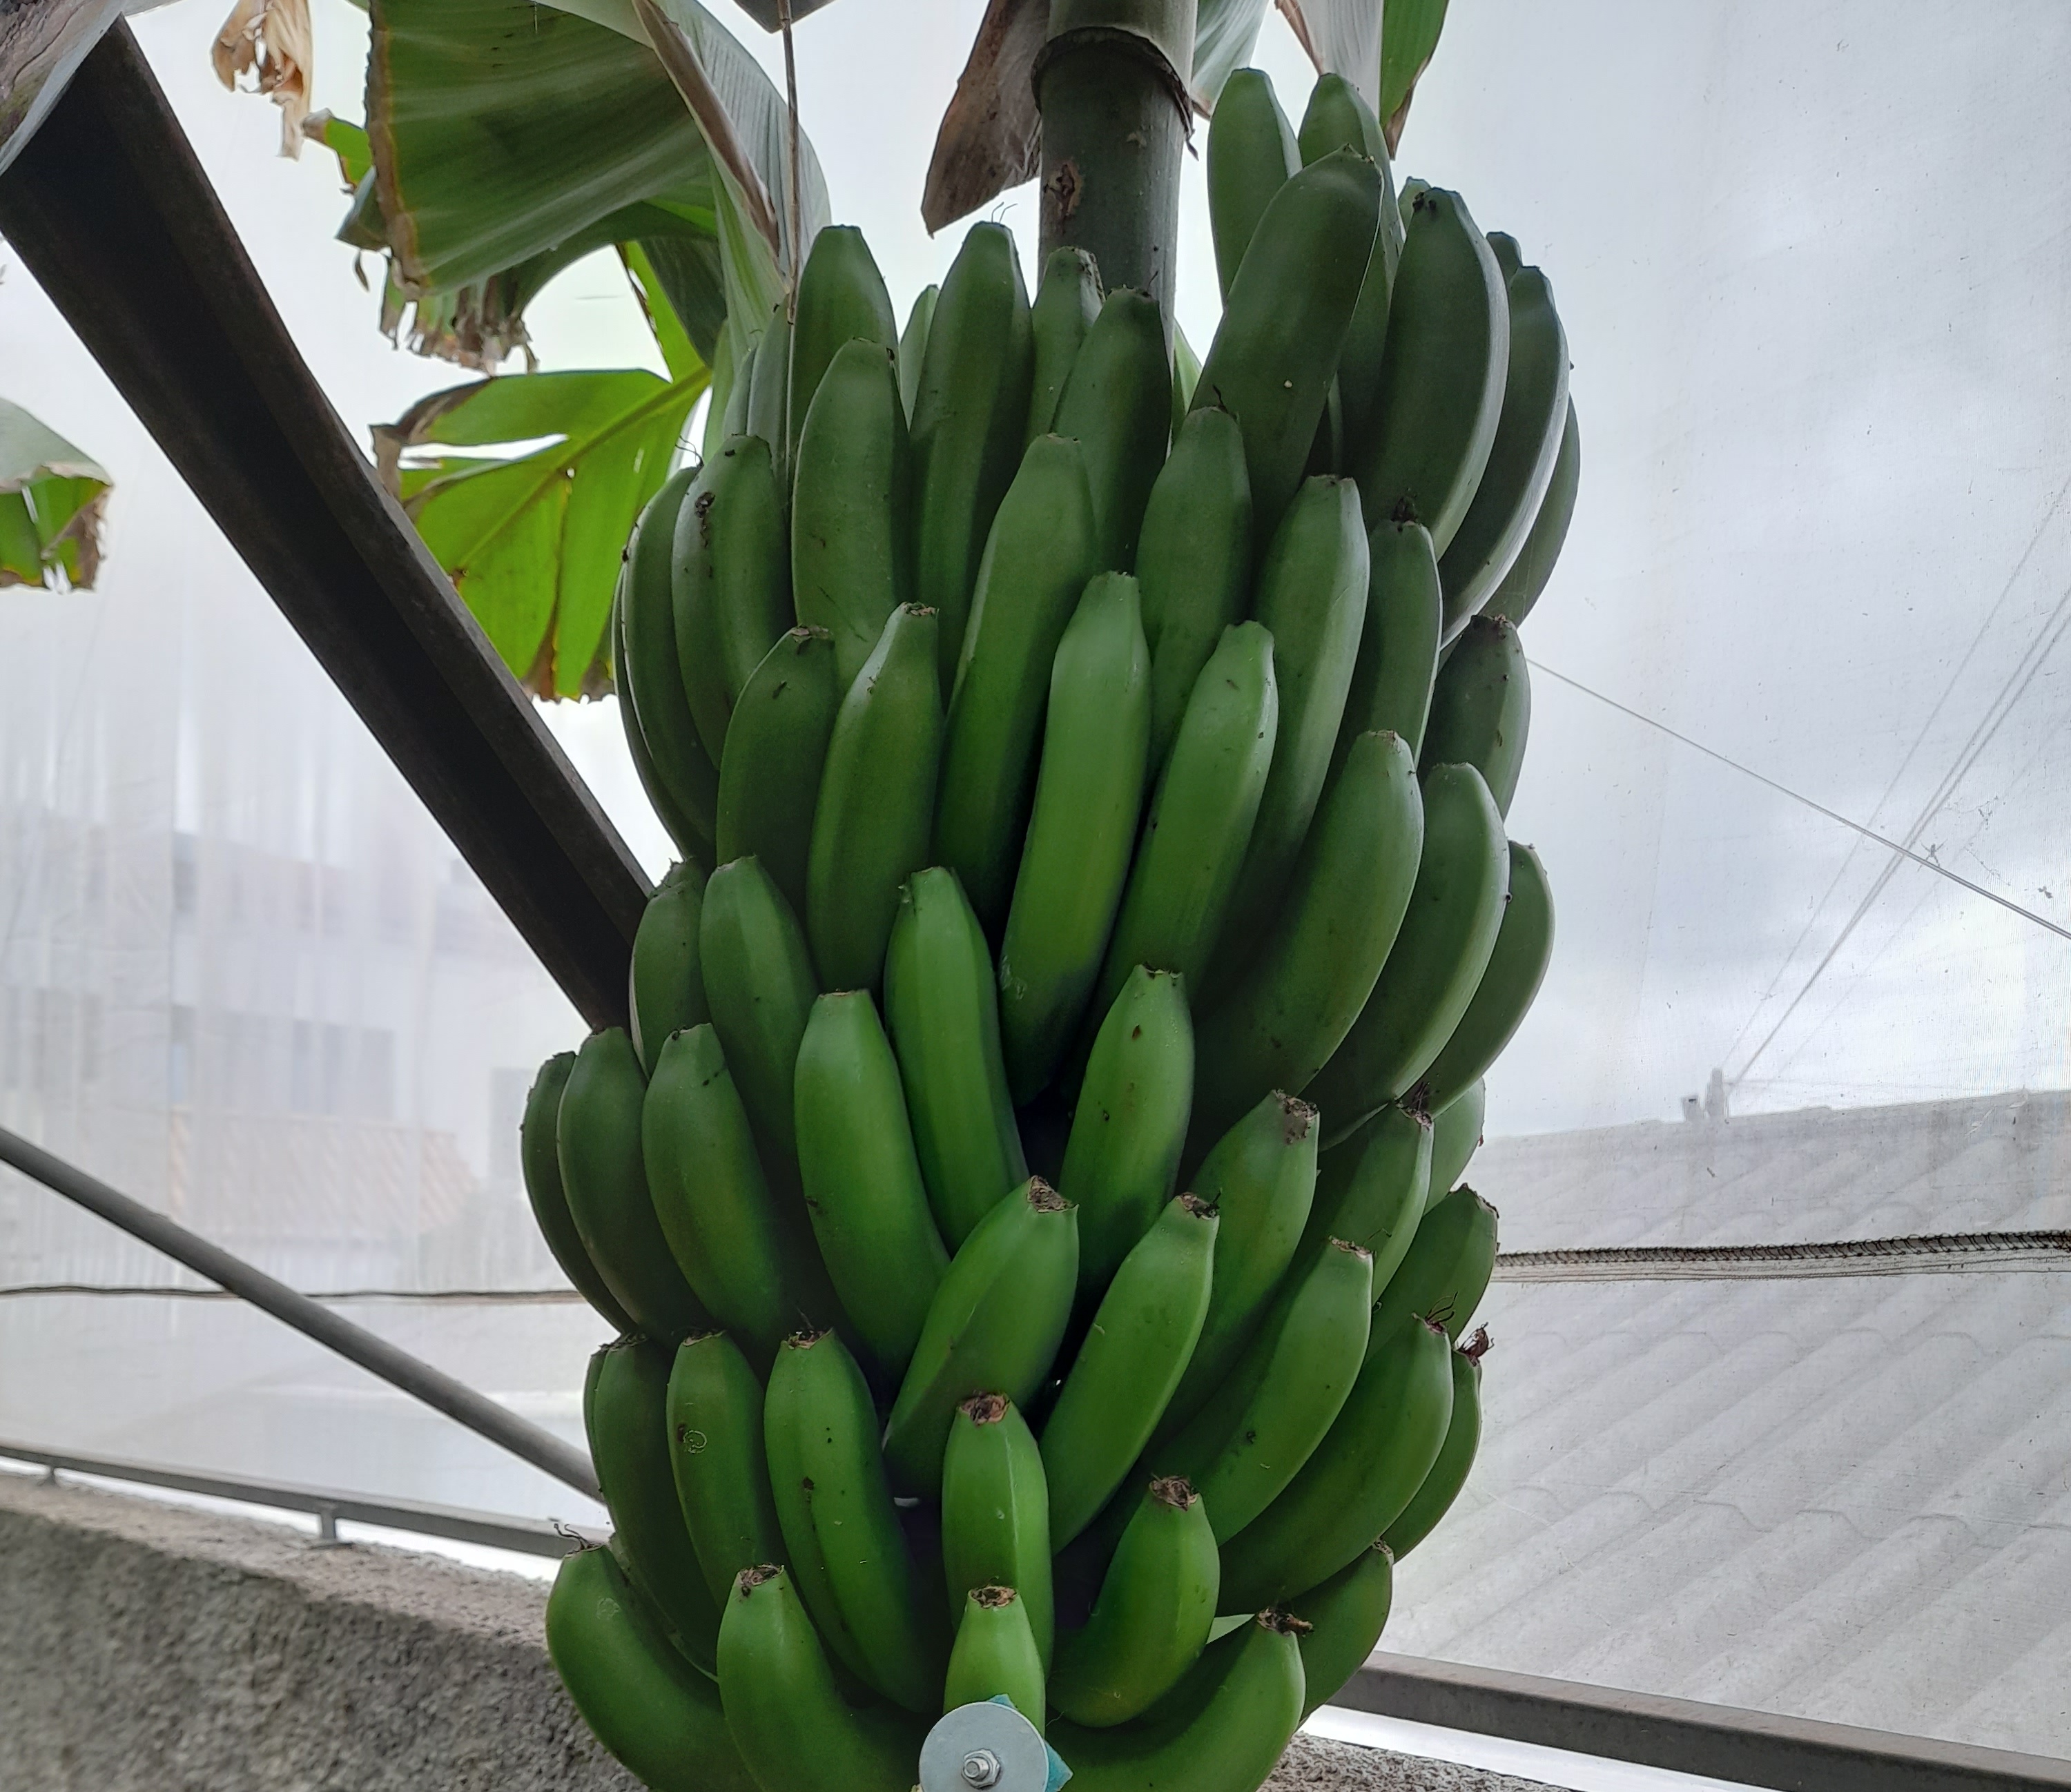
Label: Cut